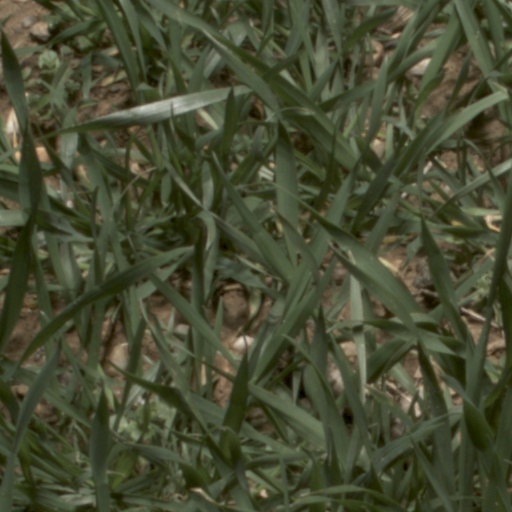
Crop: wheat